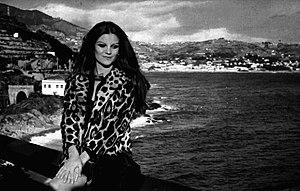
Milva, née Maria Ilva Biocalti à Goro le 17 juillet 1939, est une chanteuse italienne.